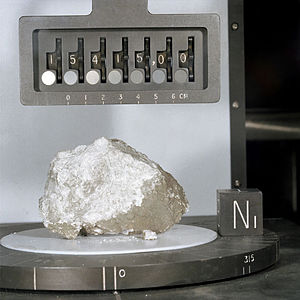
Månesten
Genesis Rock blev hjembragt af Apollo 15-missionen.
Månesten er betegnelsen for sten og andre prøver indsamlet på Månen af de amerikanske Apollo-missioner samt de sovjetiske Luna-missioner. Under de seks Apollo-månelandinger blev der indsamlet i alt 2.415 prøver med en samlet vægt på 382 kg, mens tre Luna-rumskibe hjemførte i alt 326 g prøver.